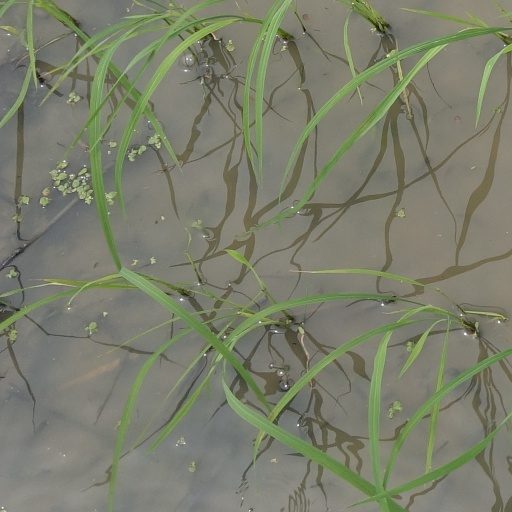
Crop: rice